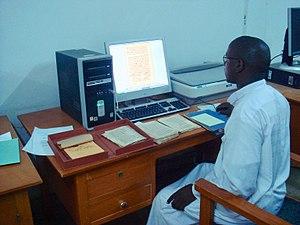
L'Institut des hautes études et de recherches islamiques Ahmed-Baba, anciennement Centre de documentation et de recherche Ahmed-Baba est une bibliothèque de Tombouctou dont le fonds est principalement constitué de manuscrits arabes. Elle doit son nom au savant du XVIᵉ siècle, Ahmed Baba.
Les manuscrits de Tombouctou sont un ensemble de copies d'ouvrages plus anciens connus dans le monde afro-musulman ainsi que des productions locales originales datant, pour la plupart, de la période allant du XVIIe au XIXe siècle. D'une taille très variable, on estime que leur nombre s'élève à plusieurs dizaines de milliers, conservés à Tombouctou et dans toute la région.